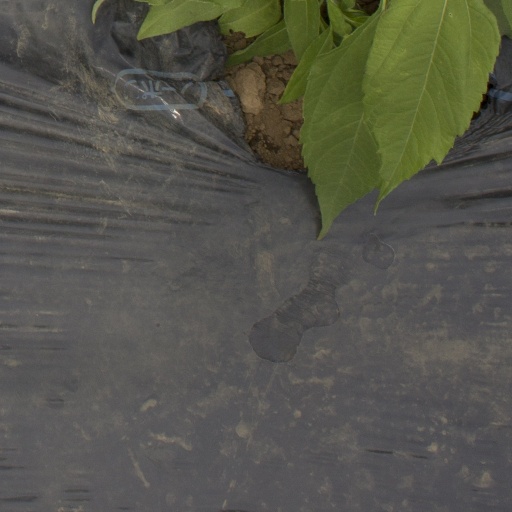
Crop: Jerusalem artichoke